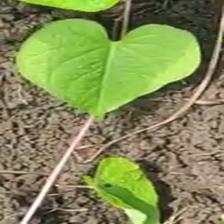
Weed species: Obscure_morning _glory(Ipomoea obscura)